Swarovski

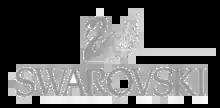
Logo from 2016 to 2021

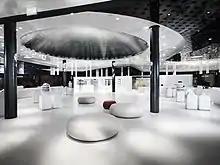
Swarovski Kristallwelten Store

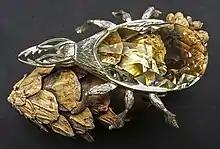
Beetle designed as bottle opener, Swarovski, about 1978, made of rhodium and crystal glass

In 1895, Swarovski, financier Armand Kosmann, and Franz Weis founded the Swarovski company, originally known as A. Kosmann, D. Swarovski & Co. and shortened to KS & Co. The company established a crystal-cutting factory in Wattens, Tyrol (Austria), to take advantage of local hydroelectricity for the energy-intensive grinding processes Daniel Swarovski had patented. This factory was home to the first crystal-cutting machines that revolutionized the jewelry business by creating a method for the mass production of crystals. Swarovski's vision was to make "a diamond for everyone" by making crystals affordable.